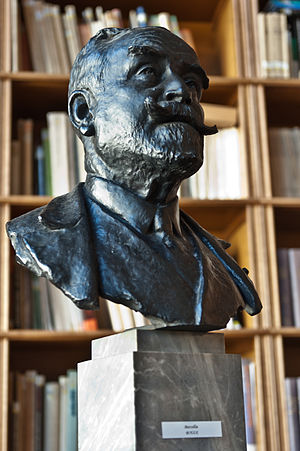
Marcellin Boule
Marcellin Boule var en fransk geolog og antropolog, som udførte studier af menneskelige fossiler fra Europa, Nordafrika og Mellemøsten.